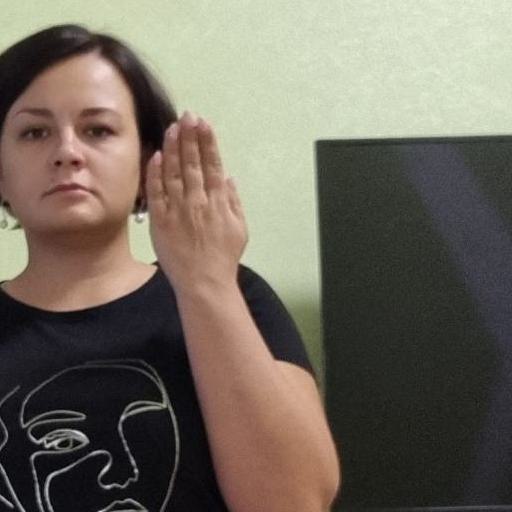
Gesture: stop_inverted